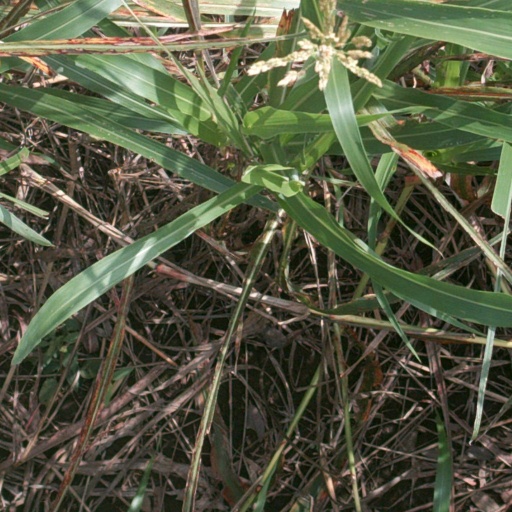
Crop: sorghum